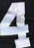
Number: 4